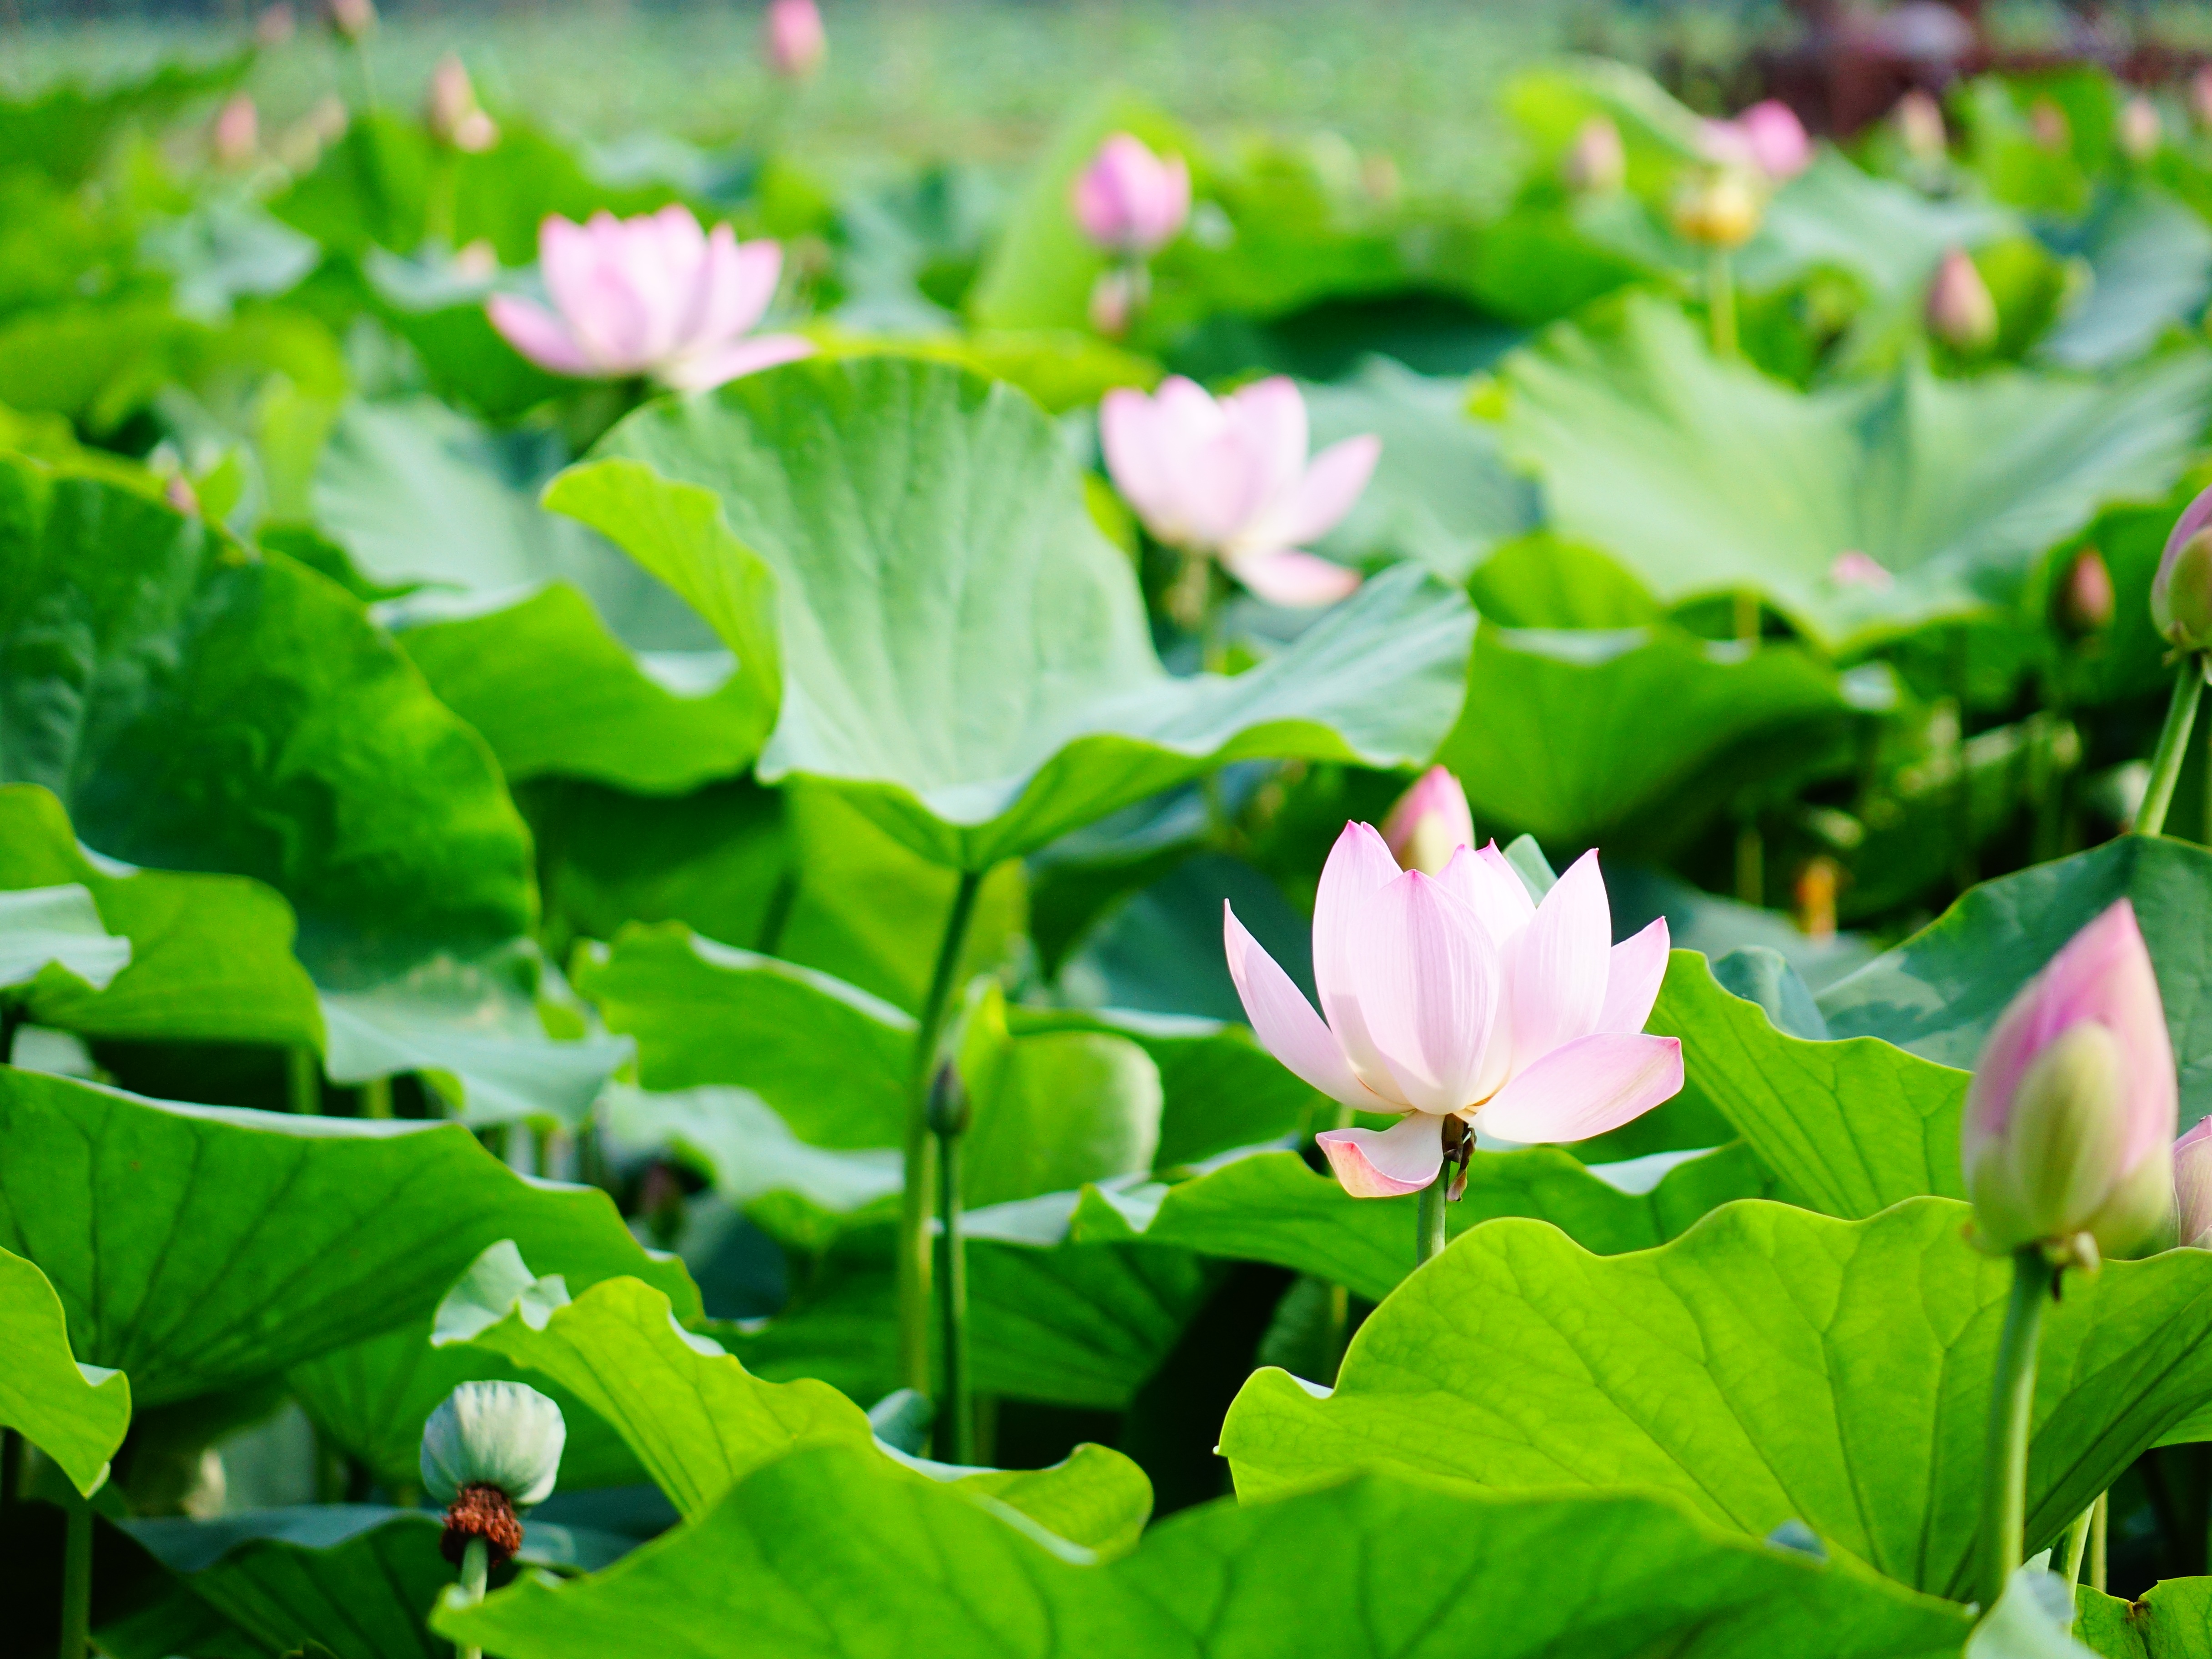
nature, blossom, plant, field, leaf, flower, petal, green, scenery, botany, garden, sacred lotus, aquatic plant, flora, wildflower, lotus, macro photography, the scenery, flowering plant, annual plant, land plant, lotus family, proteales